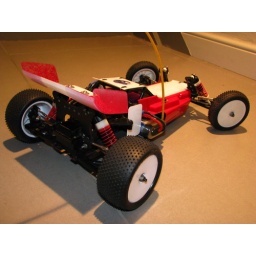
home conversion of an old yokomo hot-dog to a 2WD mid-moter race machine in Tamiya disguise